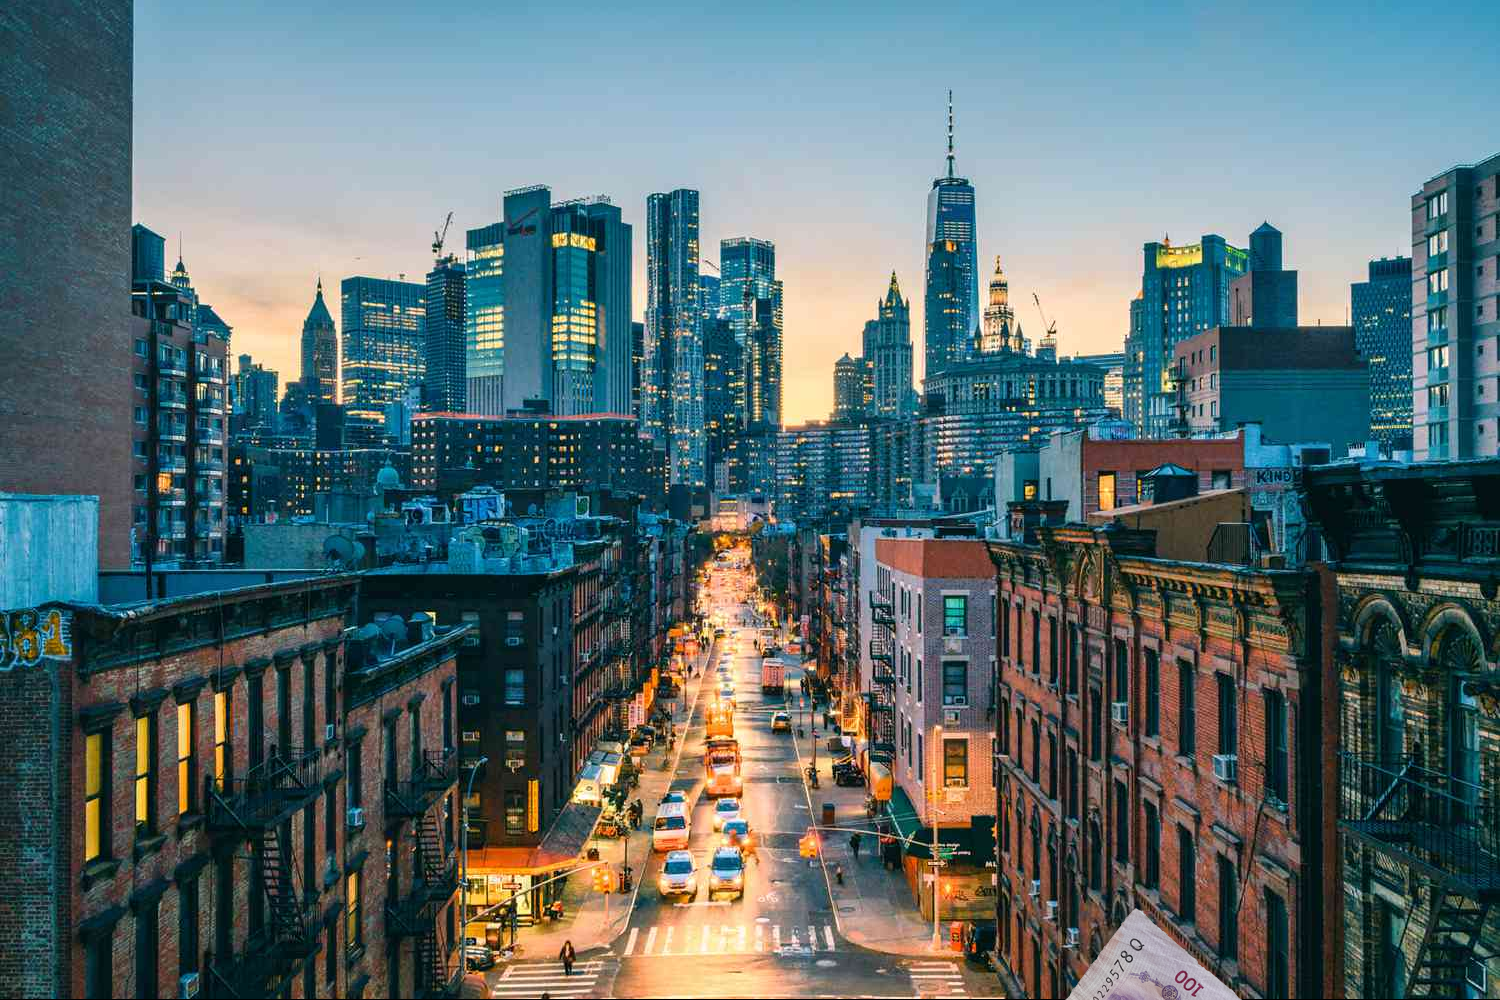
Denominación: 100